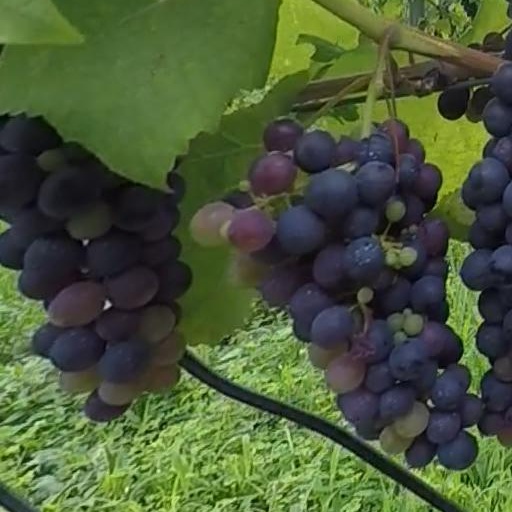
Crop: grape